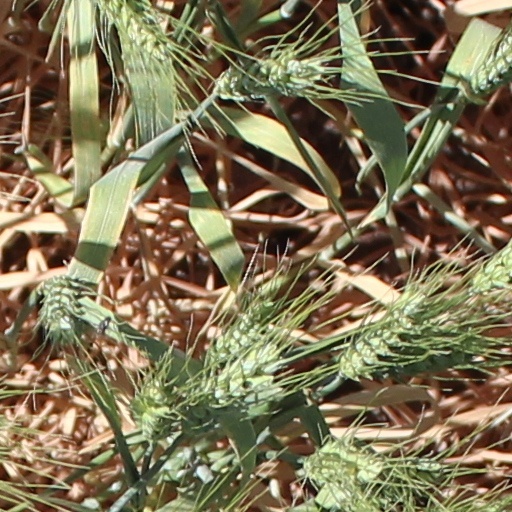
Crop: wheat